Bloodstock Open Air

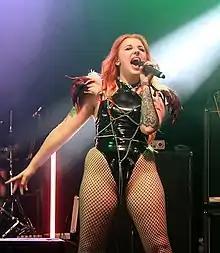
Sister Shotgun performing at Bloodstock Open Air in 2022

Bloodstock 2022 took place from 11 to 14 August 2022. 17 bands were announced, including headliners Lamb of God and Saturday Ronnie James Dio stage headliner Mercyful Fate.